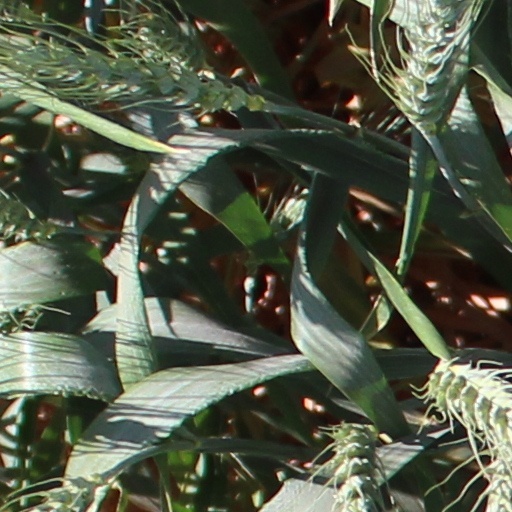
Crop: wheat